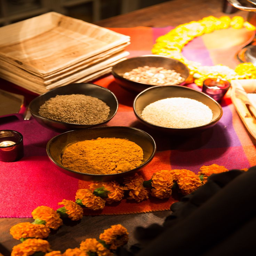
nothin like a little spice to livin up your event